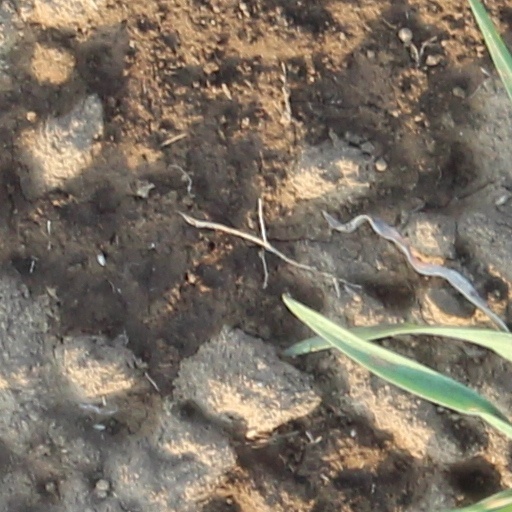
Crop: wheat